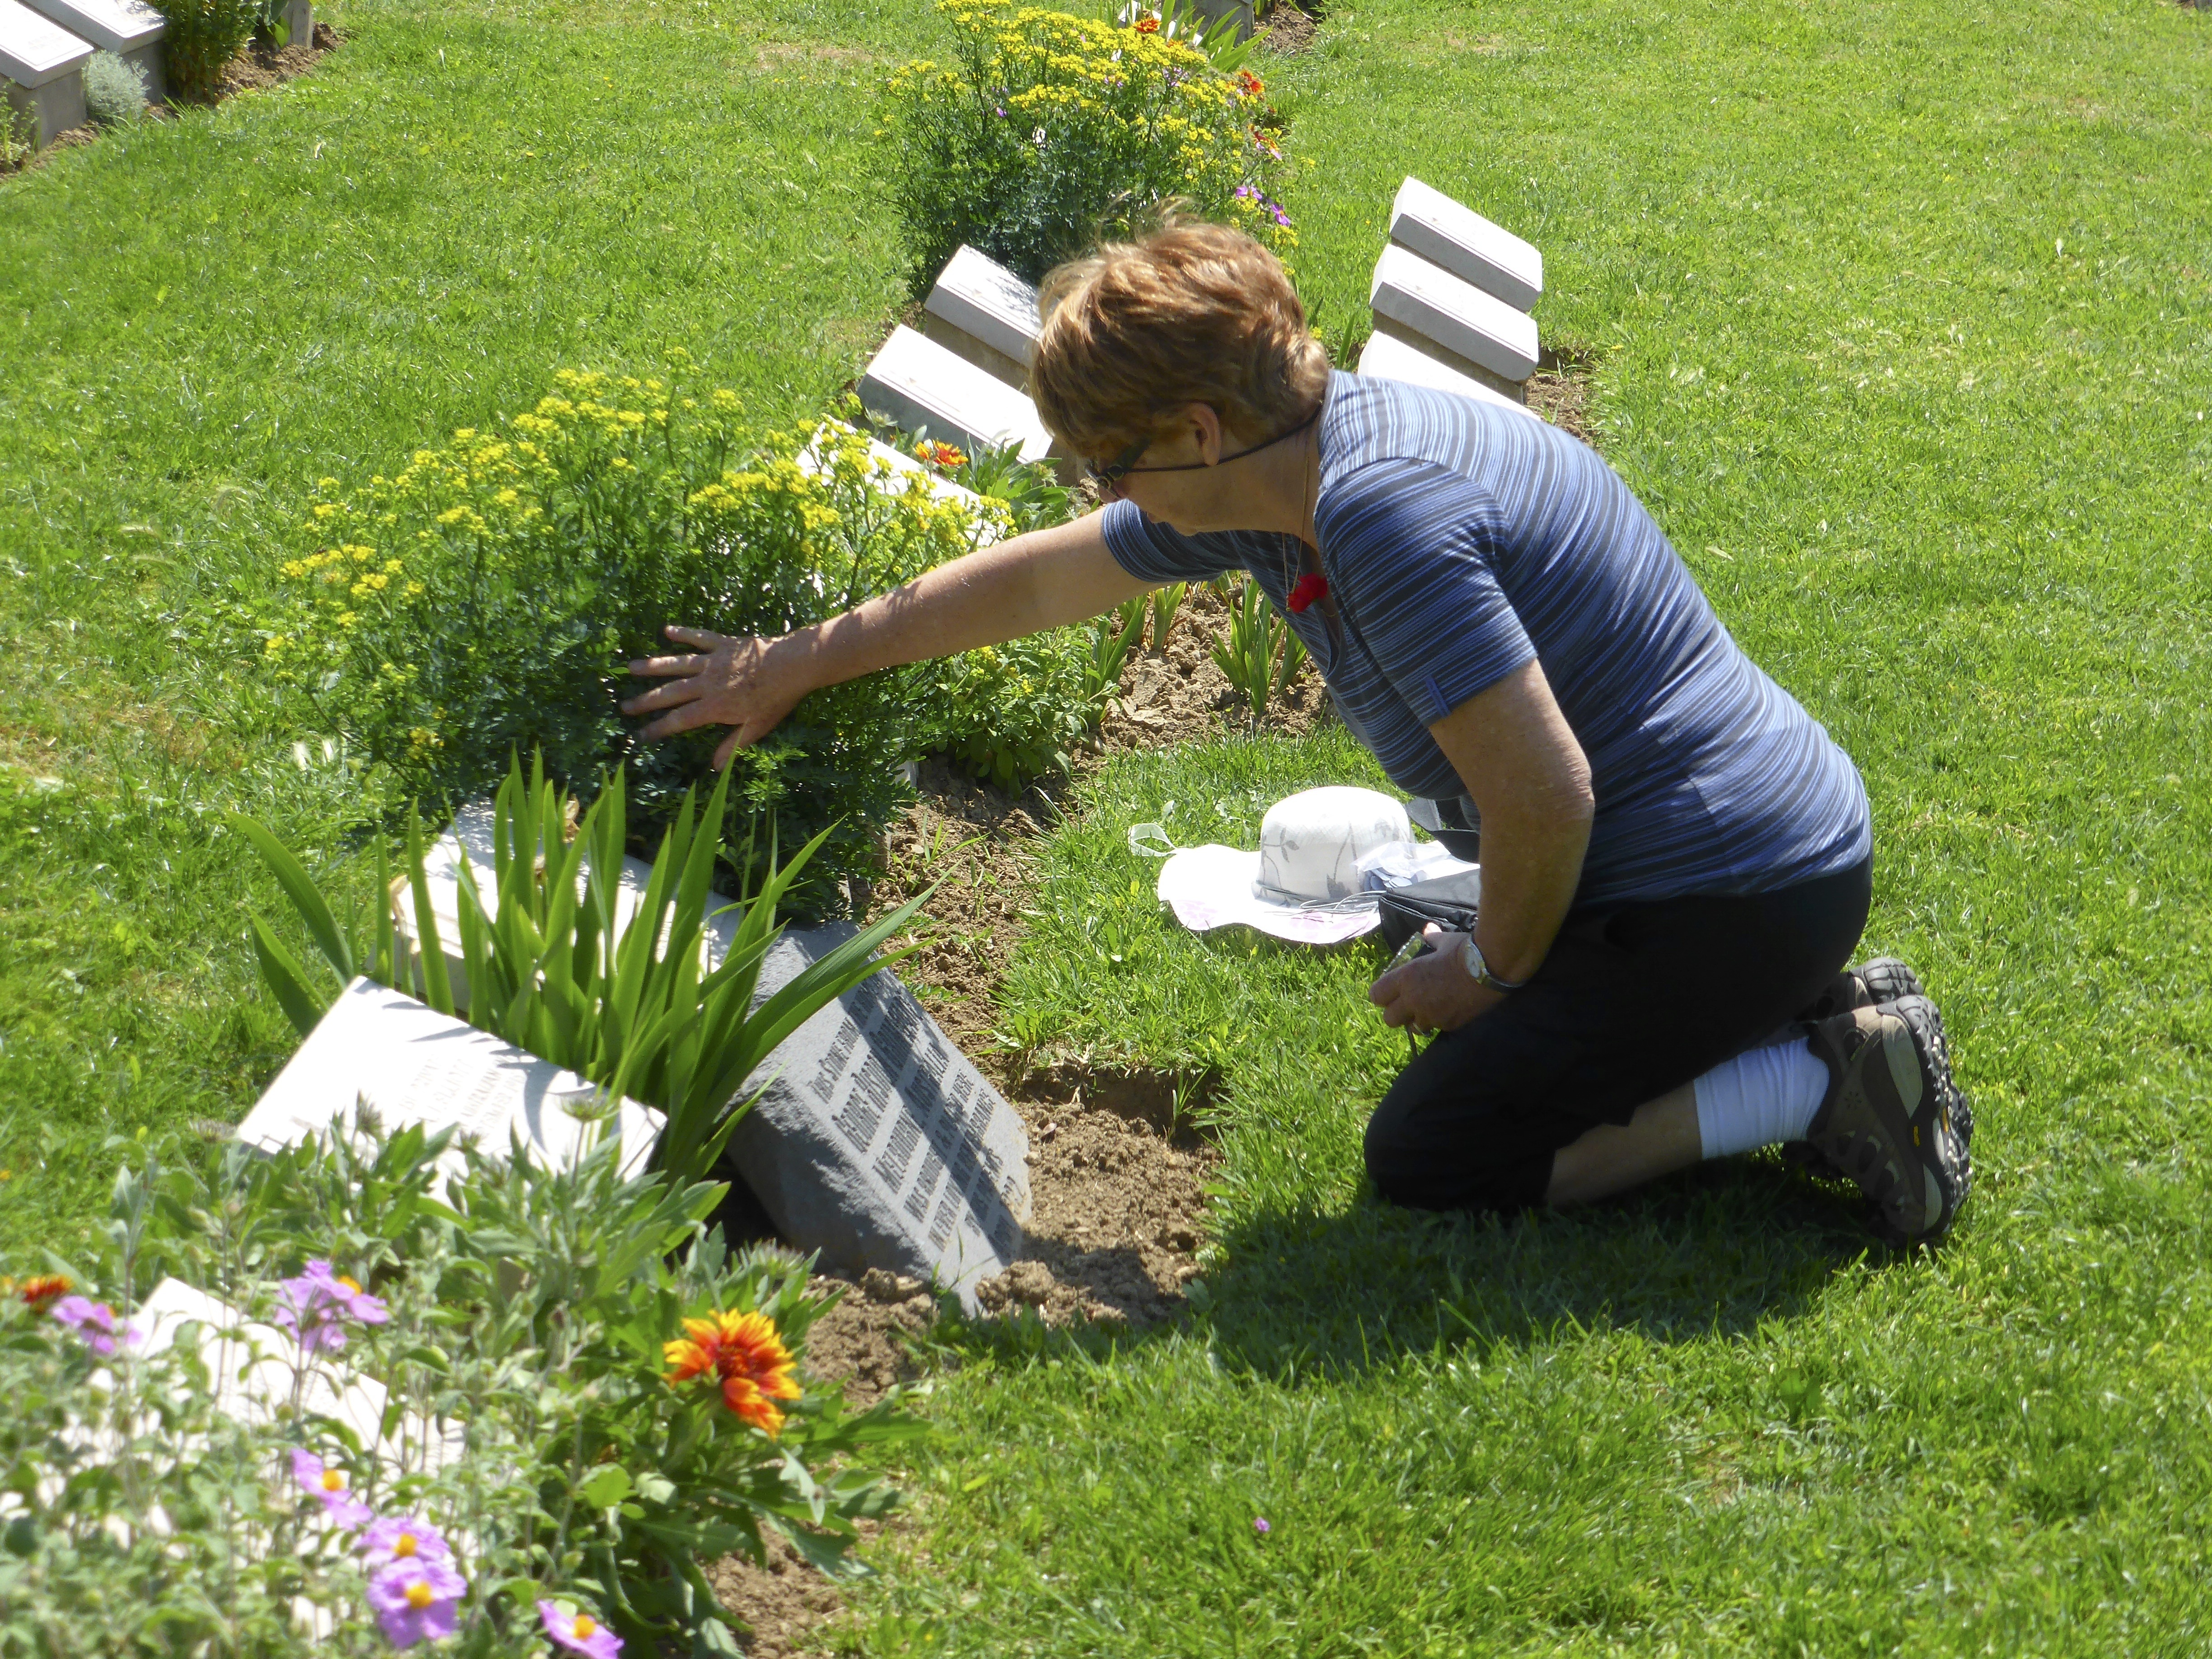
grass, lawn, meadow, flower, sadness, backyard, soil, cemetery, garden, dead, death, grave, memorial, graveyard, gravestone, shrub, headstone, sorrow, remembrance, yard, loss, mourning, gardener, mourn, grieve, grieving